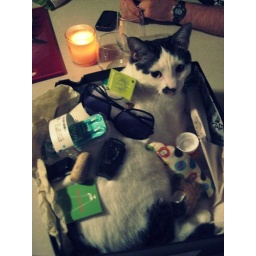
Its my cat in a box